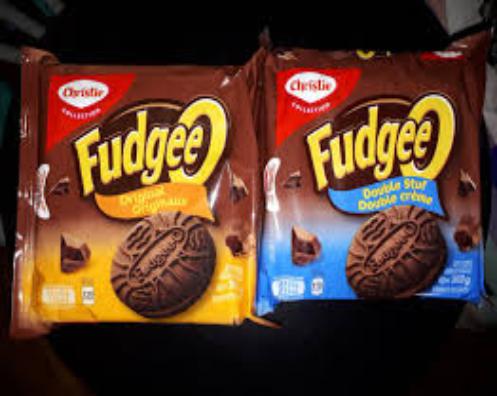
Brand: Fudgee-O
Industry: Food